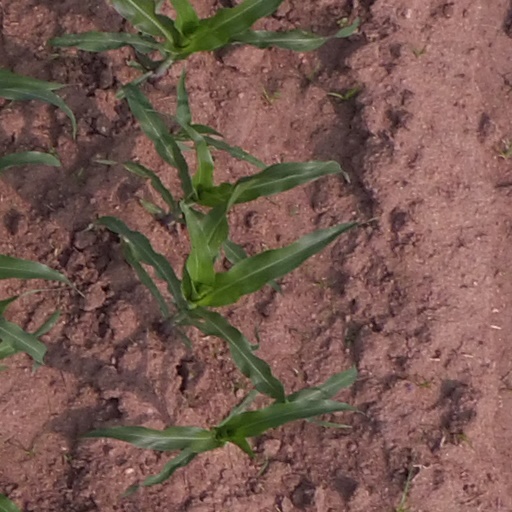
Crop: maize; corn